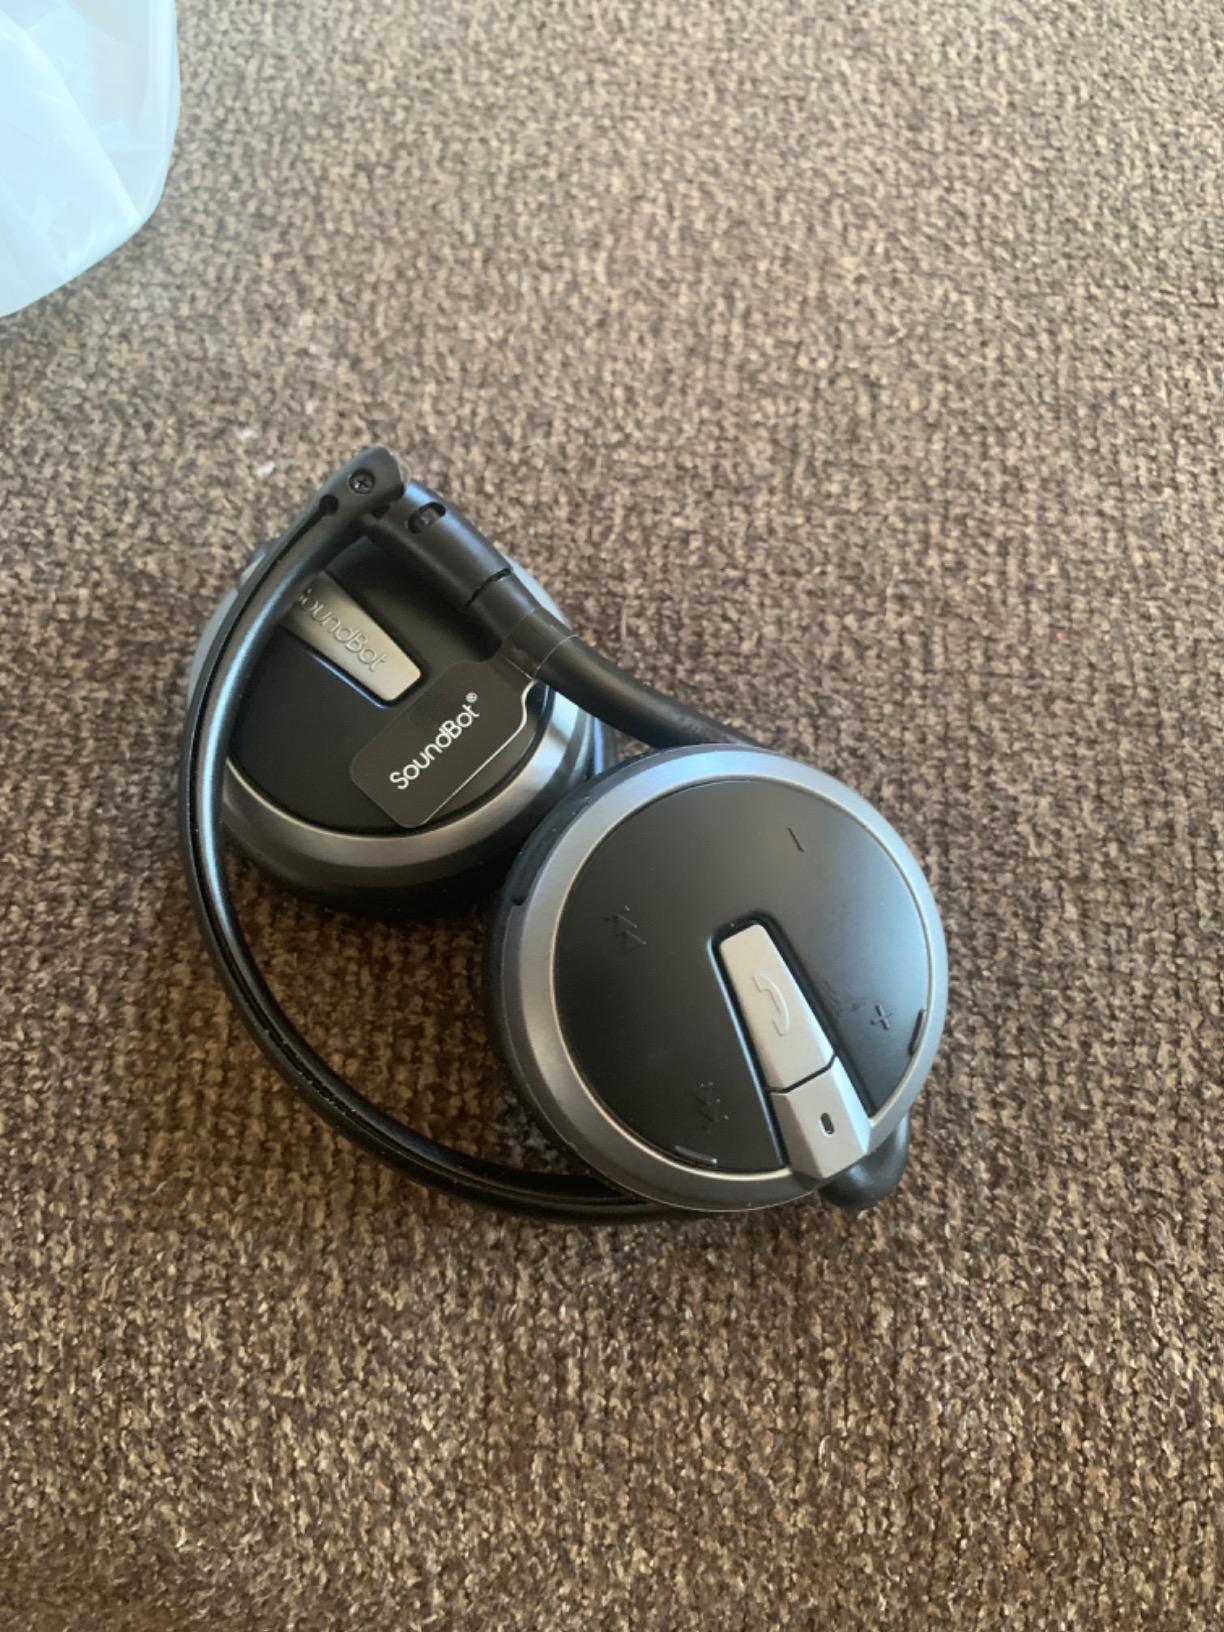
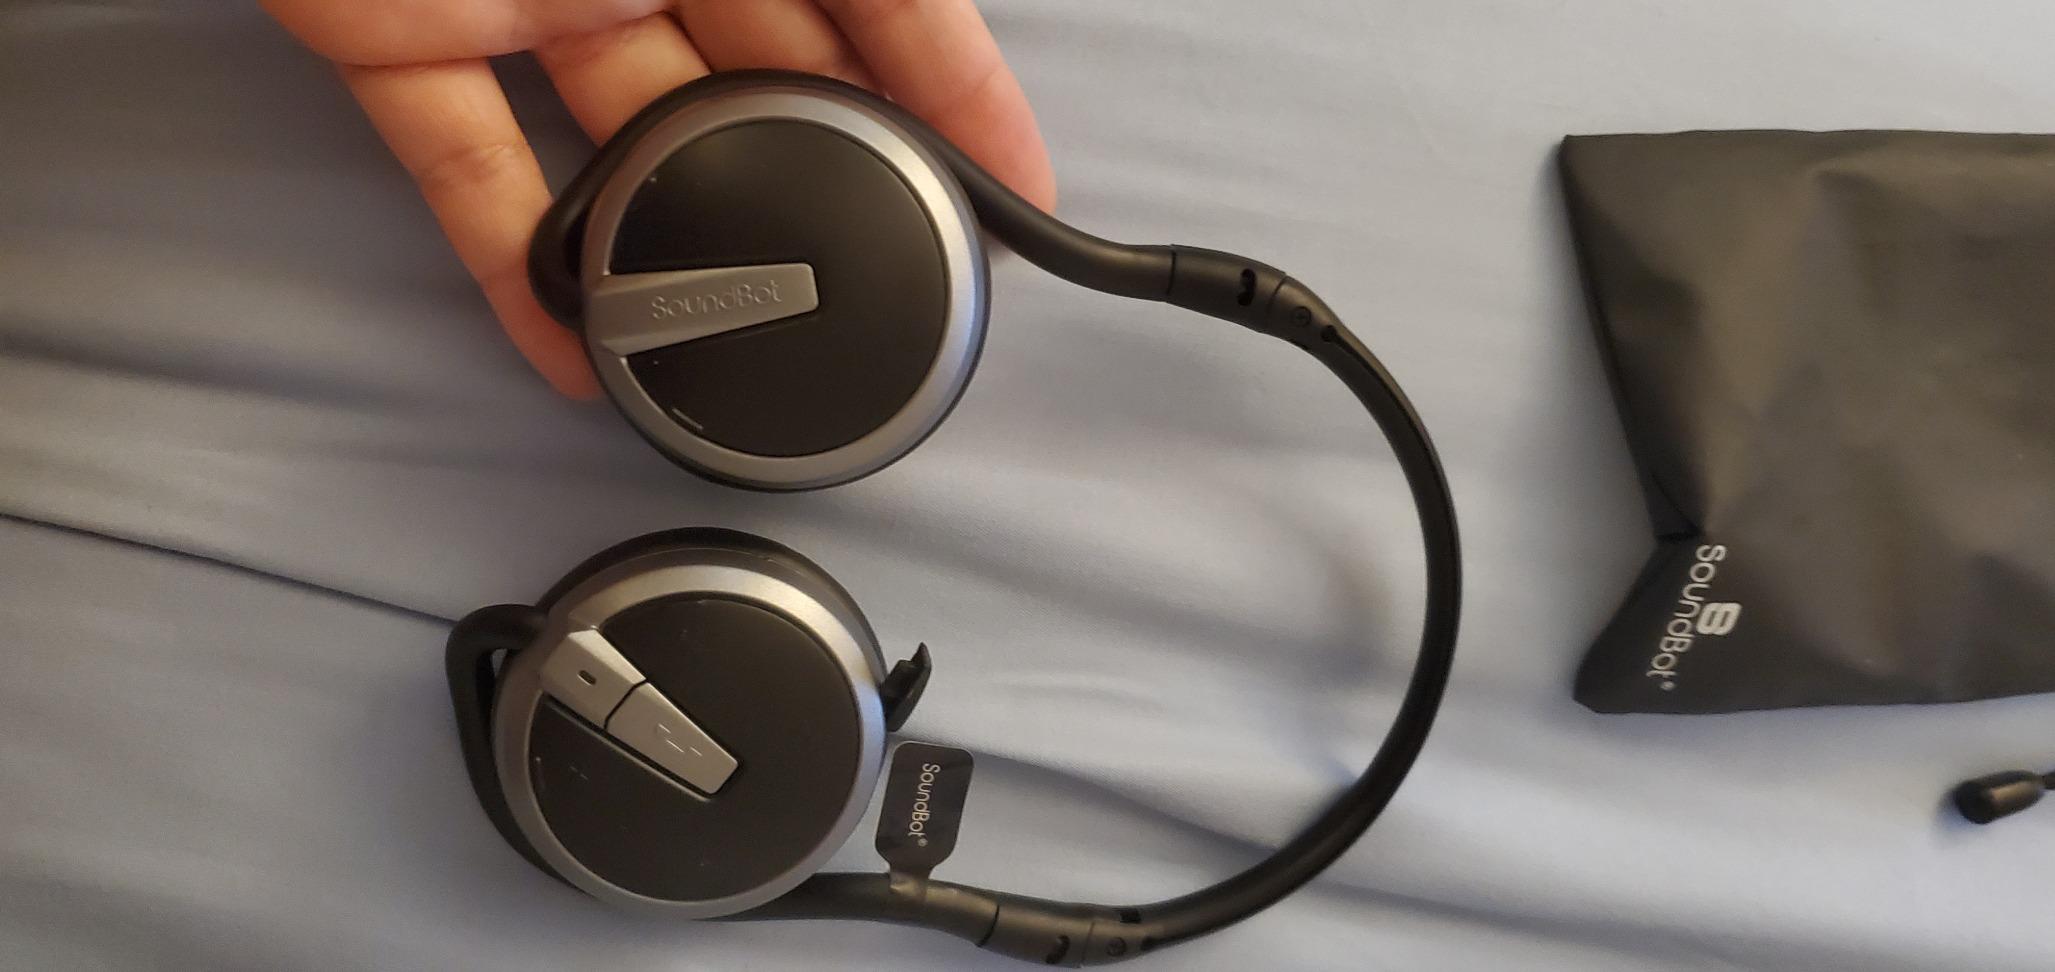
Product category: headphones
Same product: yes